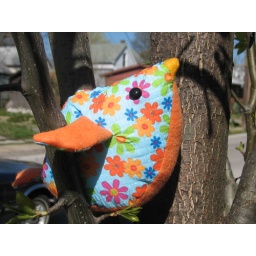
Found this bird in my Capital Pear tree this morning. Not sure of the exact species...